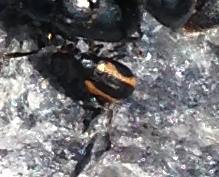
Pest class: striped_flea_beetle